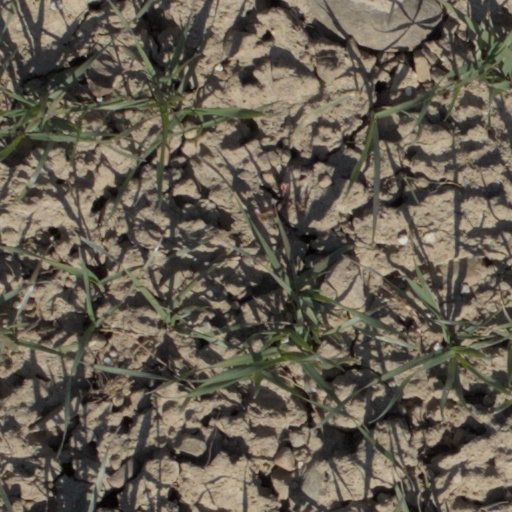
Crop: wheat